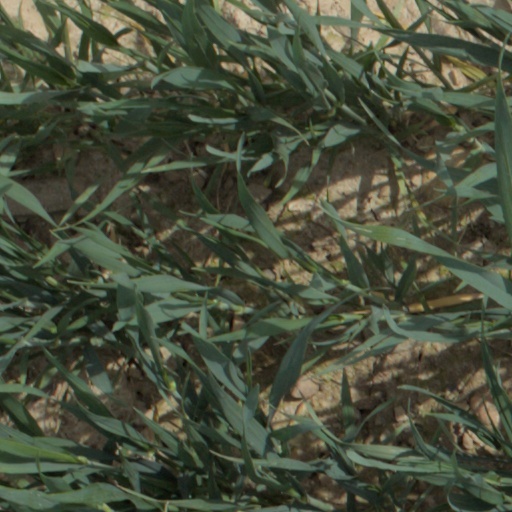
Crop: wheat